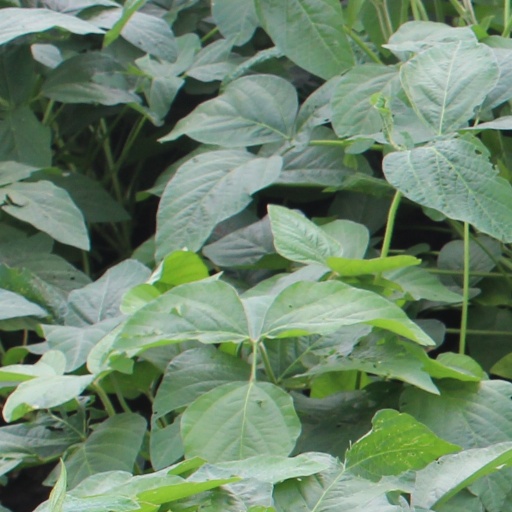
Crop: soybean